Battle of Overloon

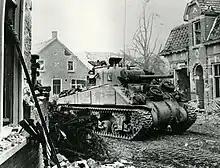
An Allied Sherman tank on the streets of Overloon, 17 October.

During Operation Aintree the battle of Overloon took place as the Allies advanced from nearby positions south toward the village of Overloon. After a failed attack on Overloon by the US 7th Armored Division, the British 3rd Infantry Division and the British 11th Armoured Division took over. The U.S. 7th Armored Division was moved south of Overloon to the Deurne–Weert area. Here they were attached to the British Second Army, and ordered to make demonstration attacks to the east to divert enemy forces from the Overloon and Venlo areas.